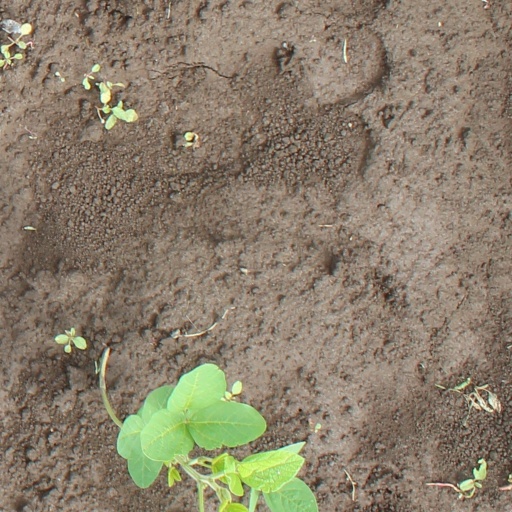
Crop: soybean